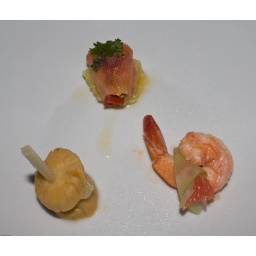
Appetizer: Three Seafood Ceviches: shrimp, salmon and bay scallop in three marinades of grapefruit, orange and sour lime